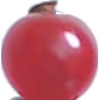
Label: redcurrant